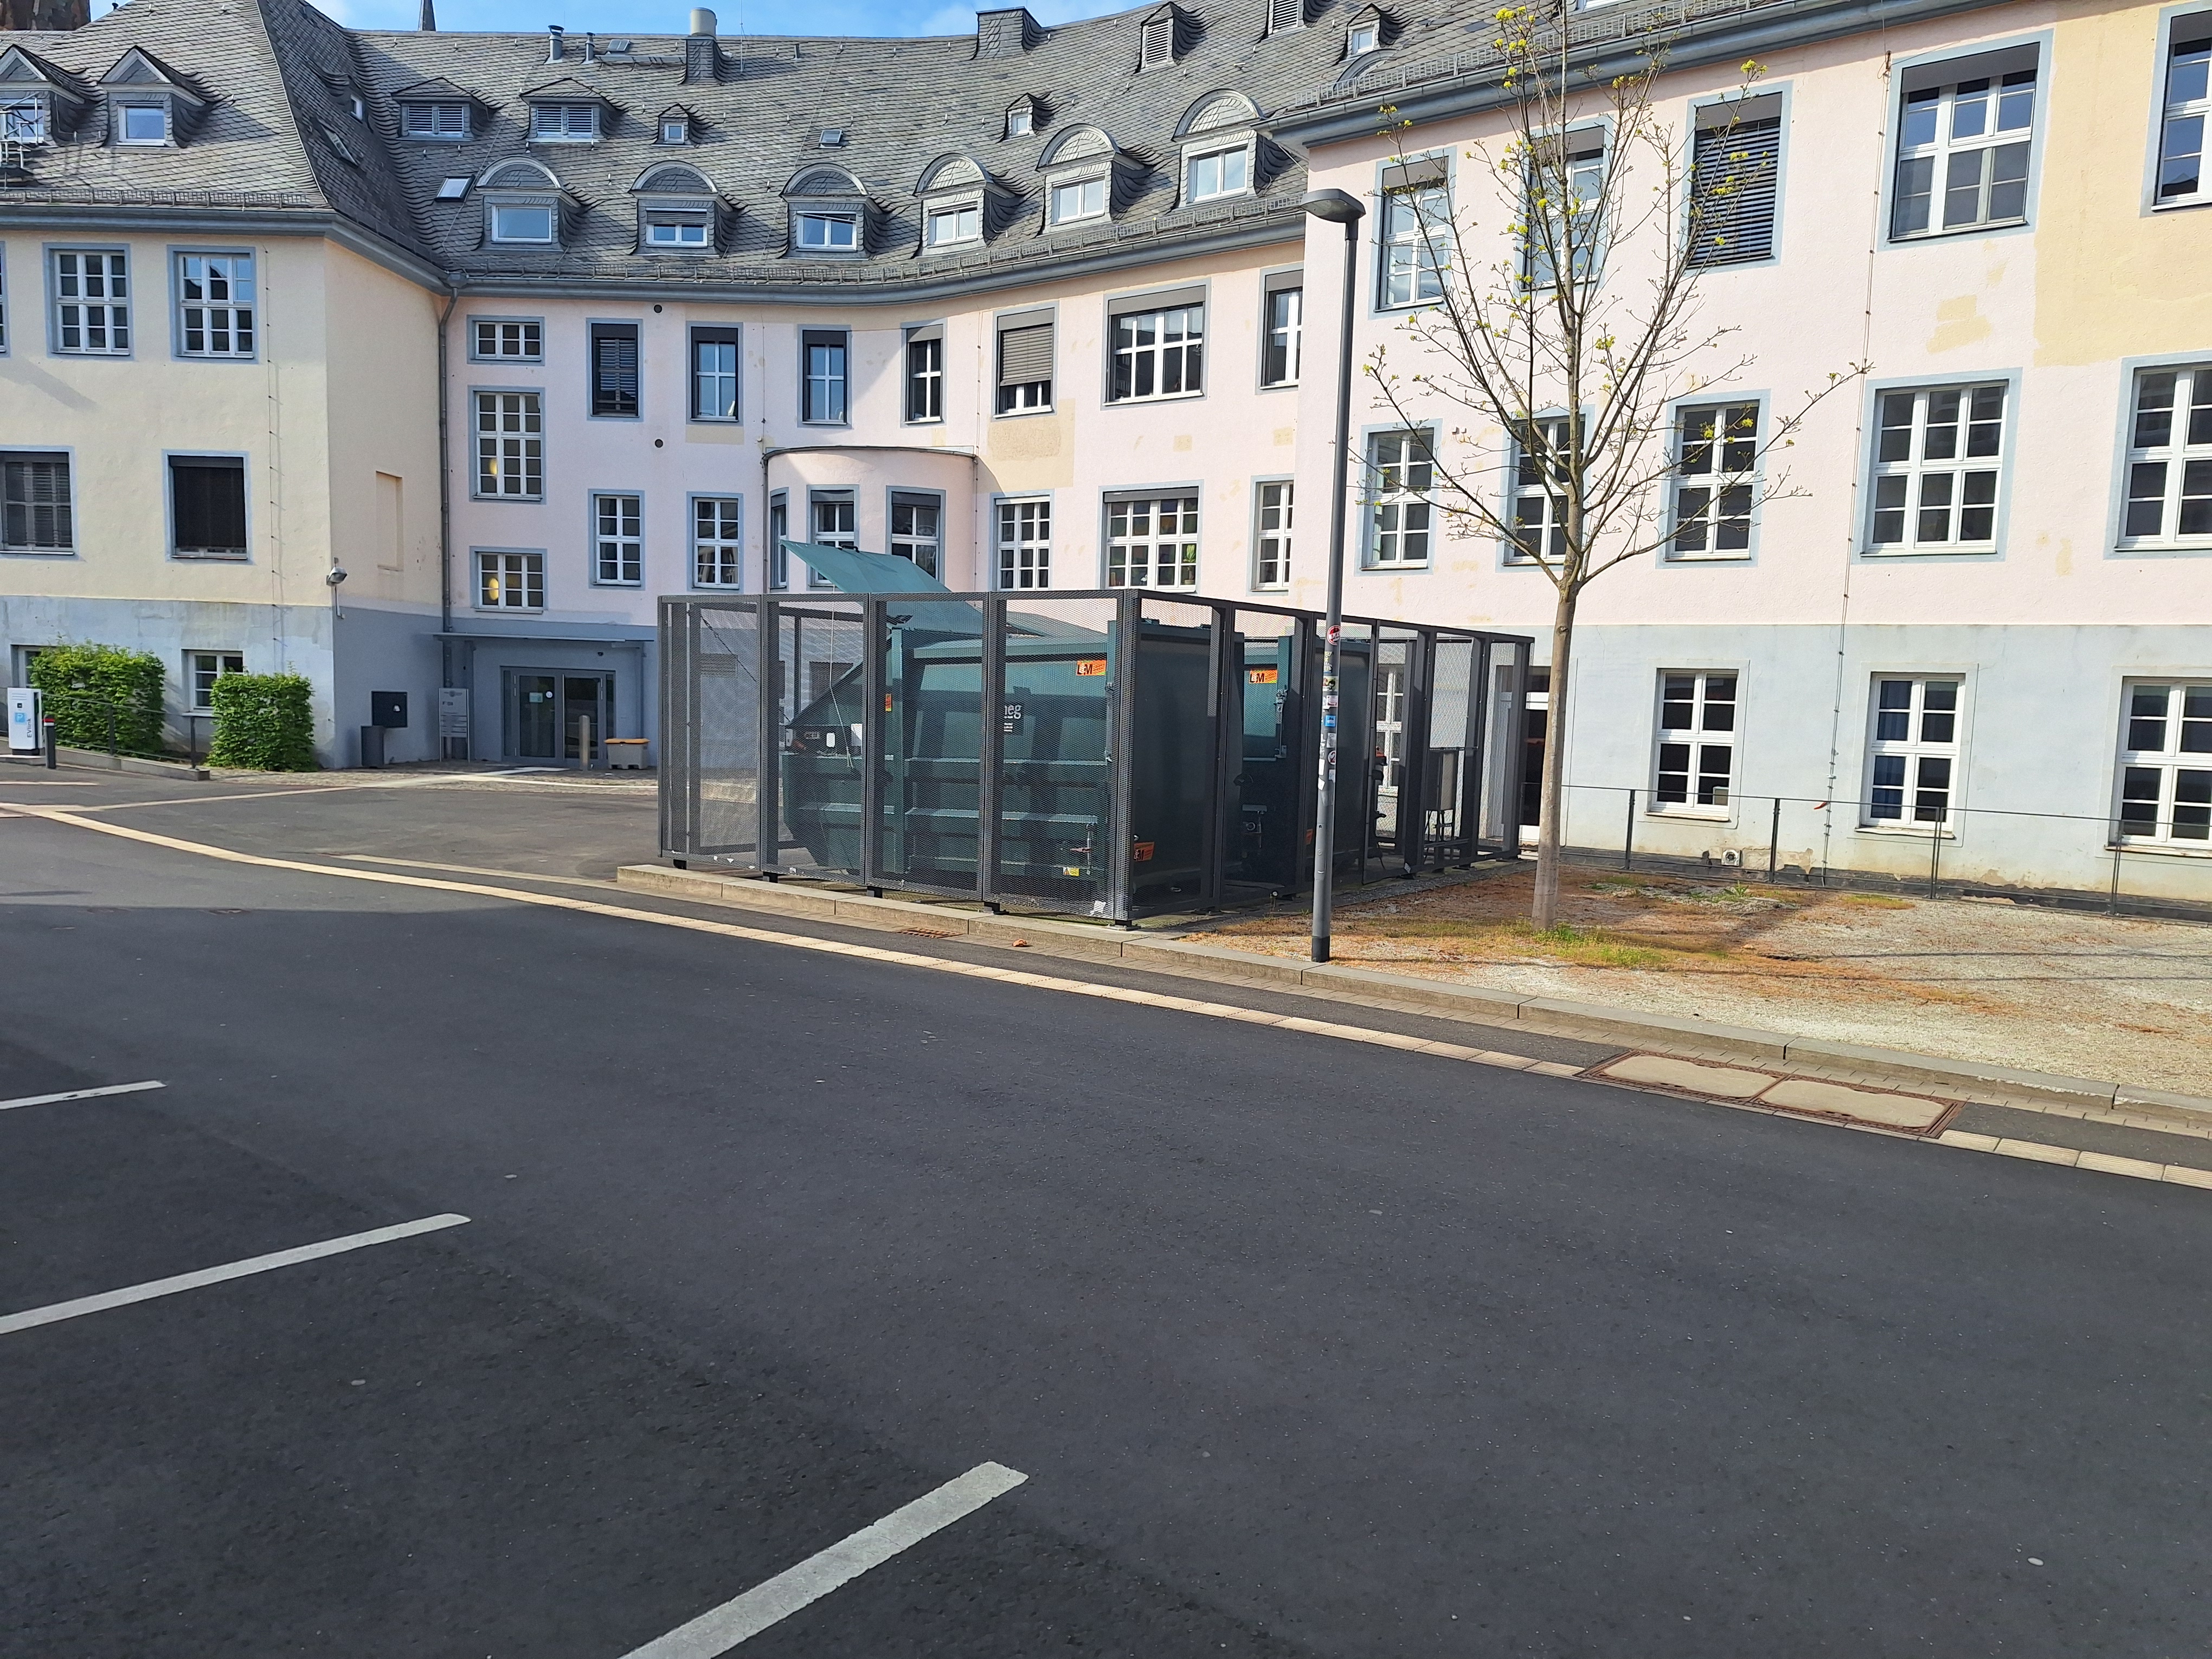
Building: Deutschhausstraße 3